Closed Nightmare

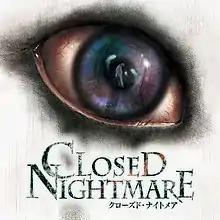

is a Japanese horror adventure game developed and published by Nippon Ichi Software for the Nintendo Switch and PlayStation 4. It was released in Japan on July 19, 2018. It was released with Chinese subtitles by Sega for the Asia-Pacific region on July 19, 2018. IntraGames published it in South Korea.